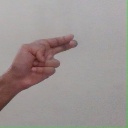
अक्षर: ह